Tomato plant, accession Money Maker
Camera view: bottom (45 deg); turntable rotation: 300 degrees
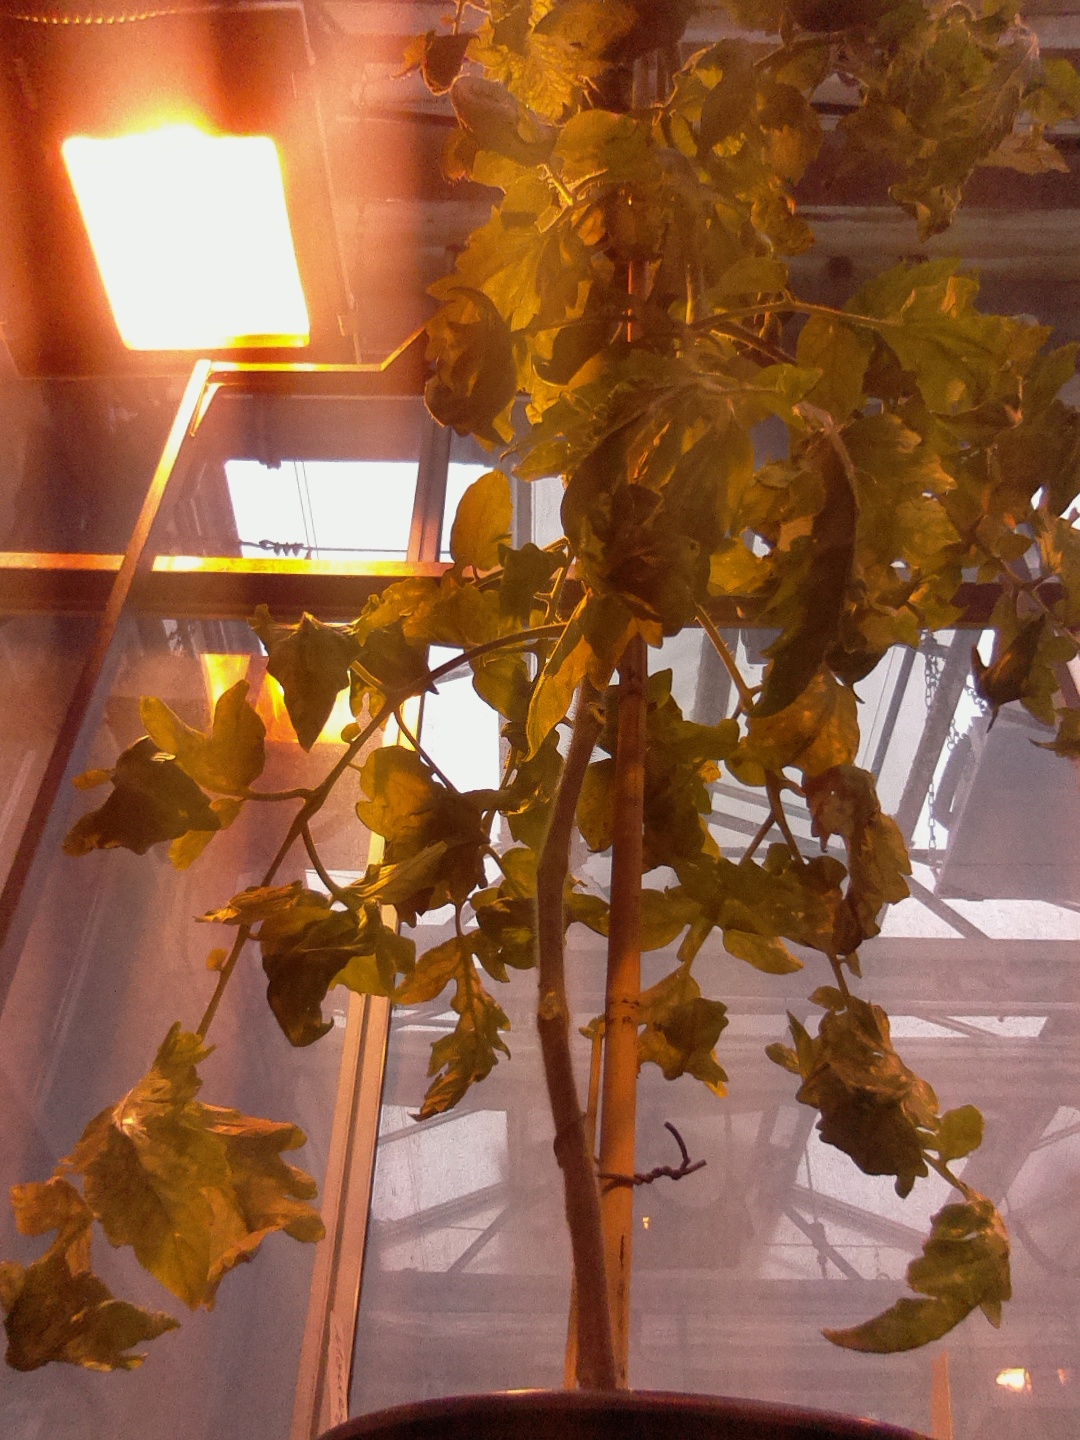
BBCH growth stage 74: 40%-50% of final fruit size